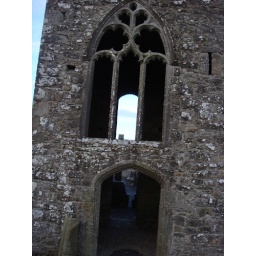
Hill of Slane Abby window in bell tower